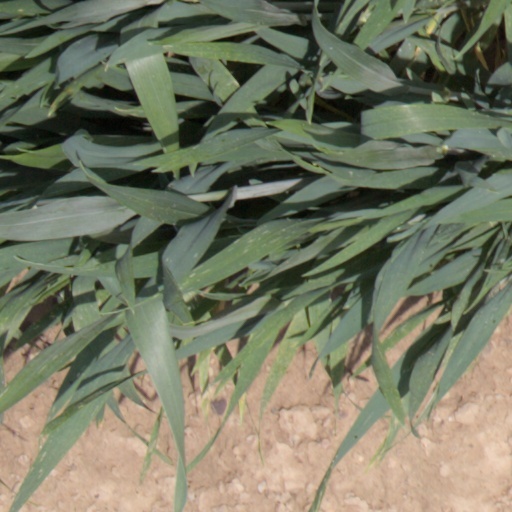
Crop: wheat